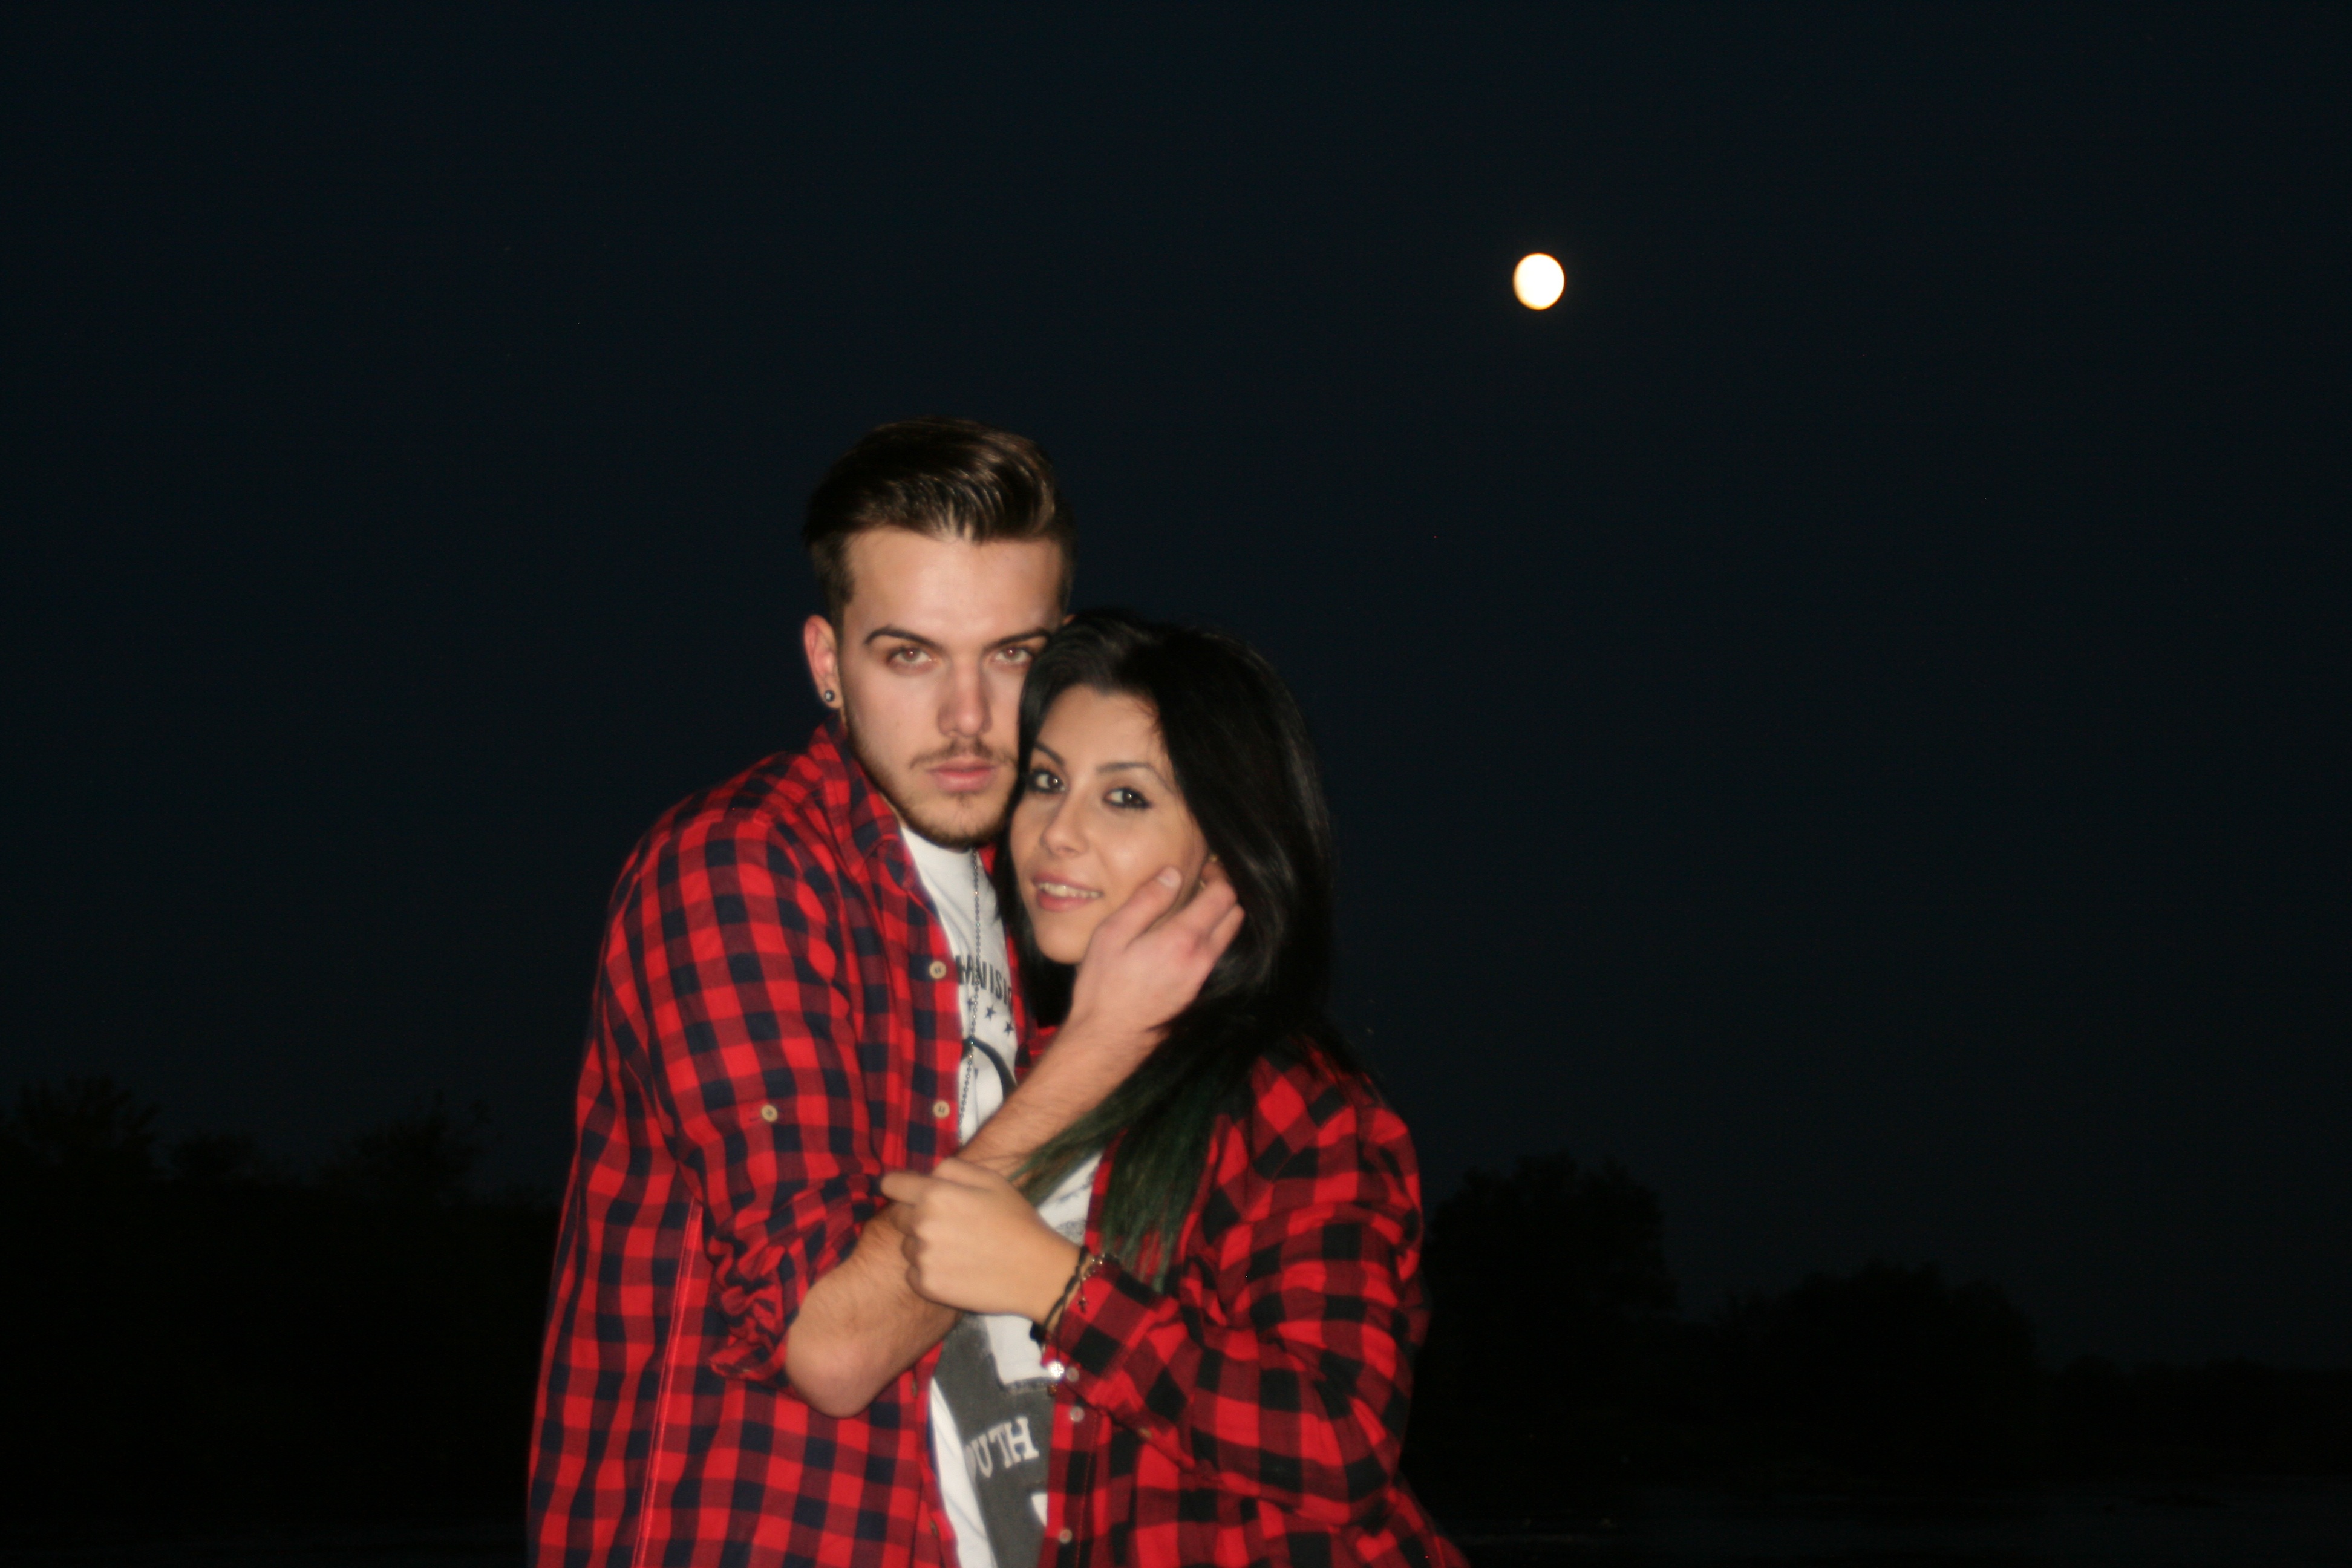
beach, water, night, love, dance, couple, romance, theatre, luna, beauty, event, entertainment, interaction, performing arts, musical theatre